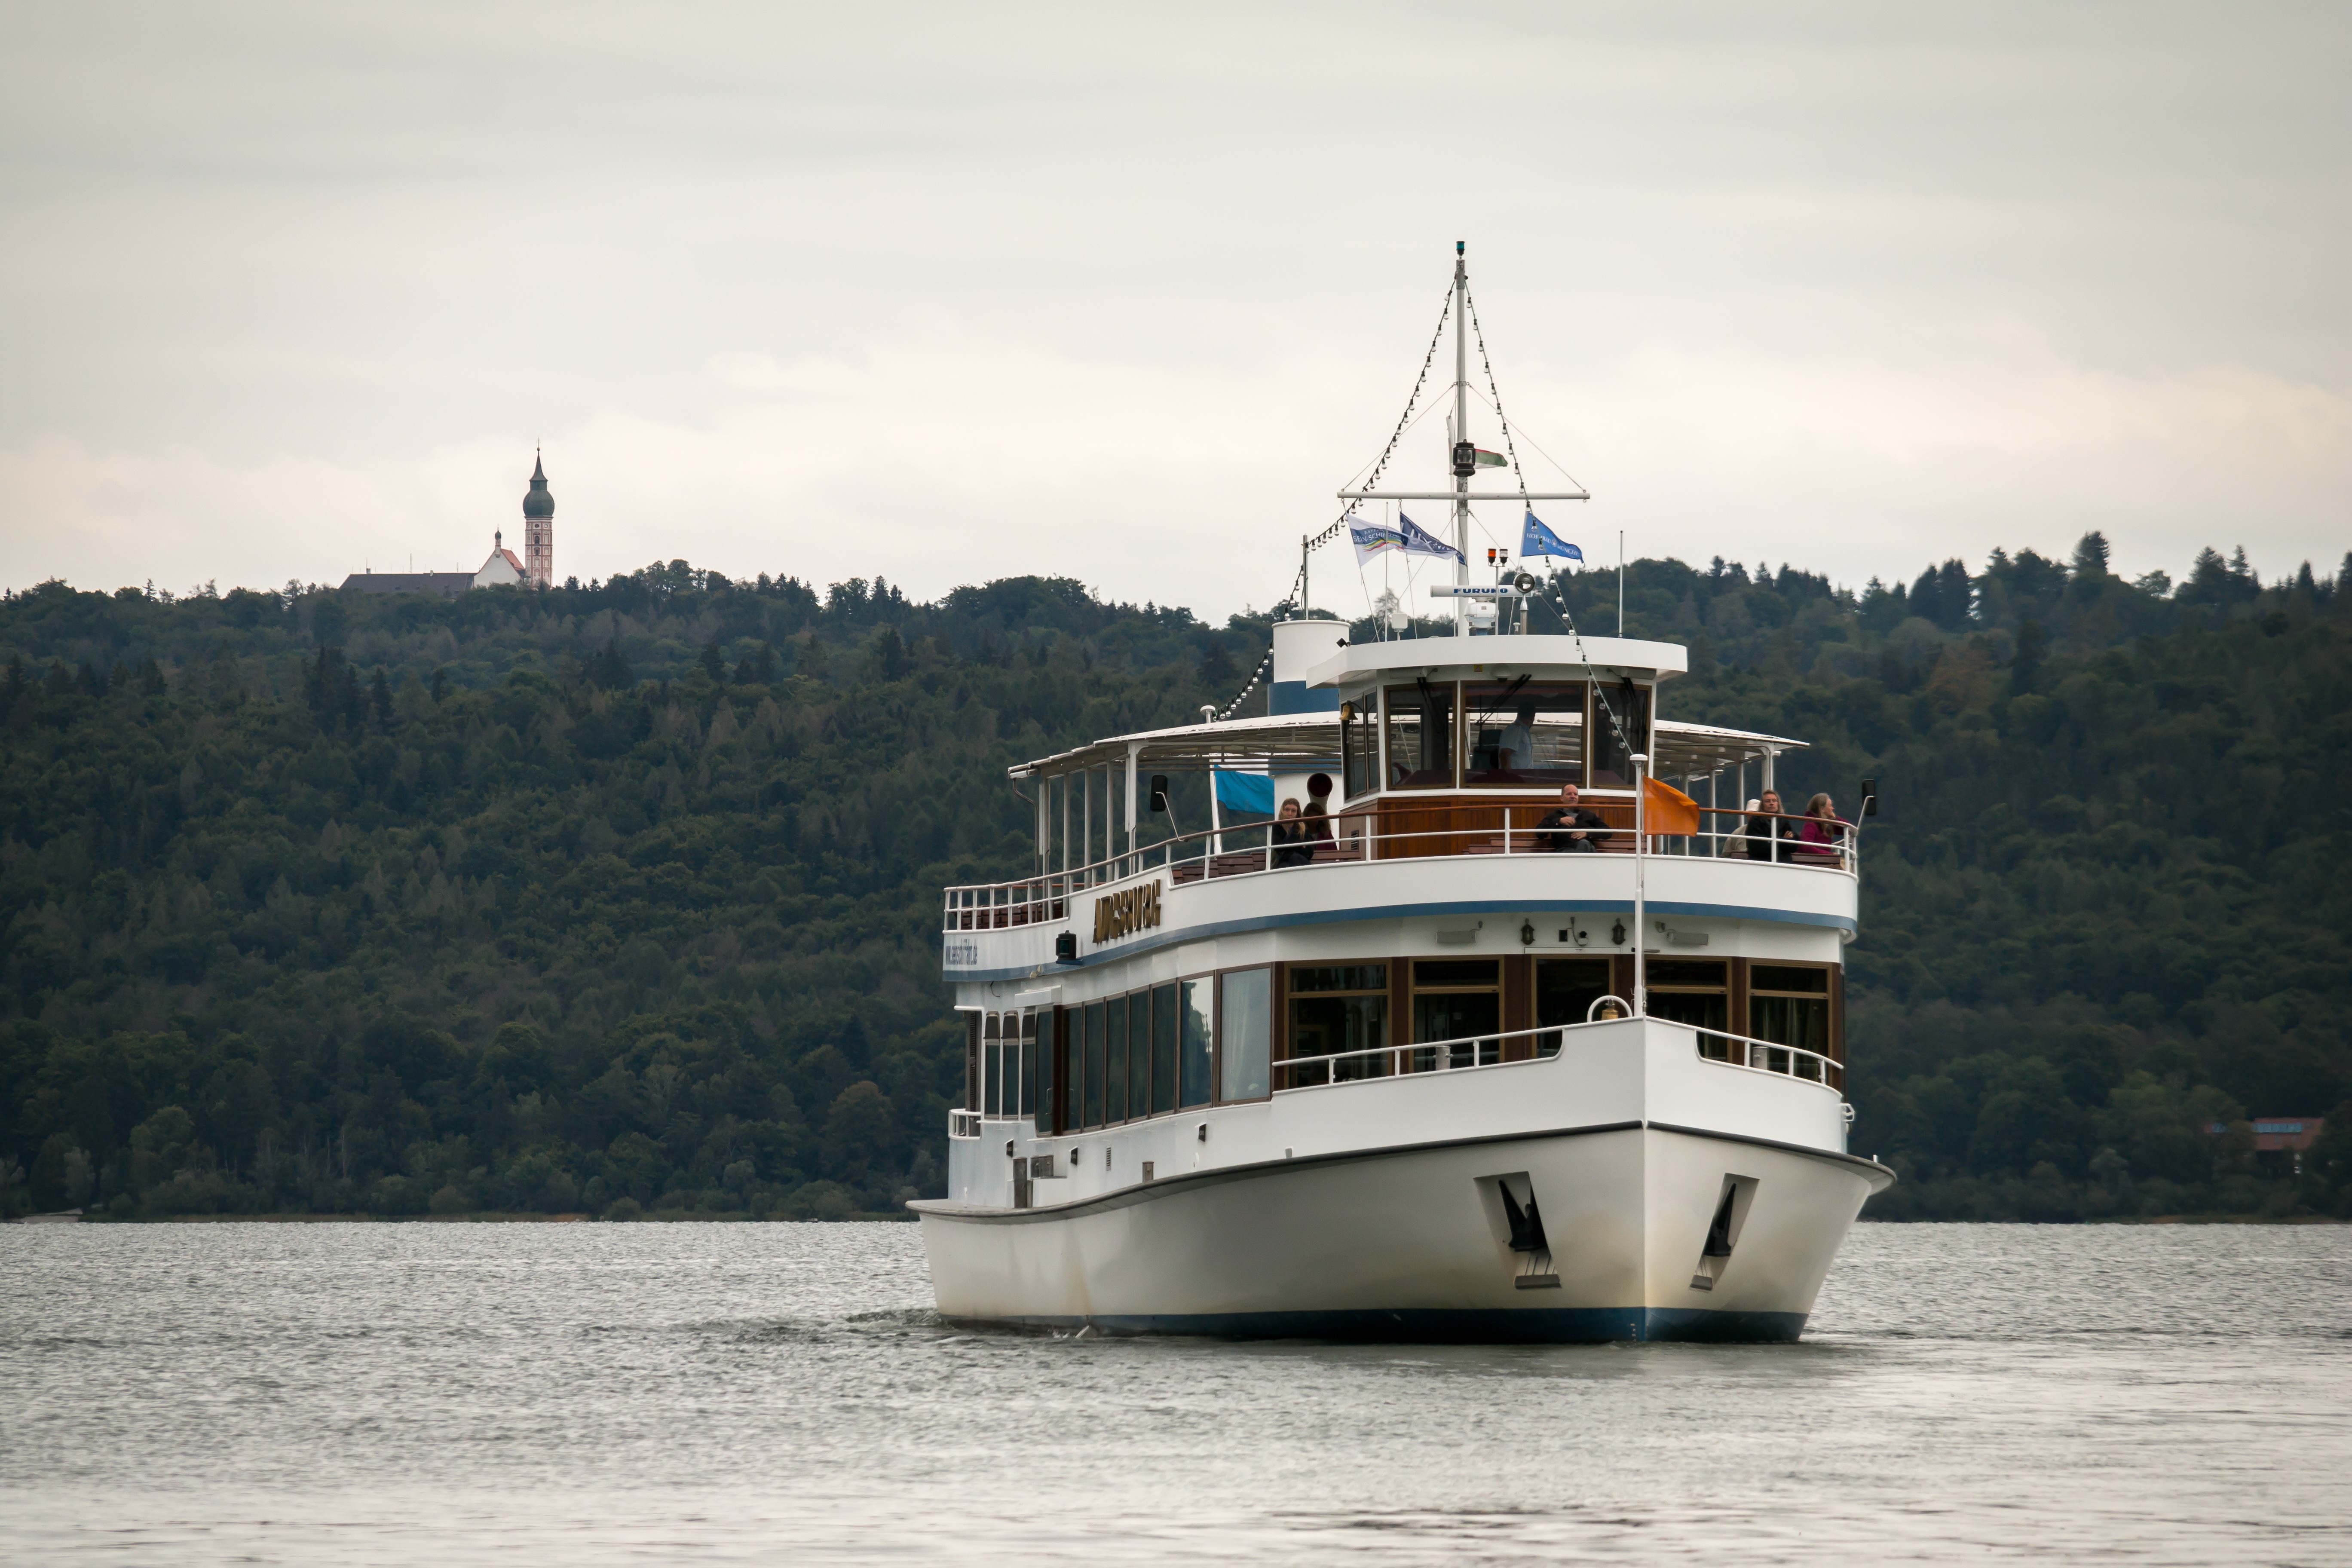
sea, coast, water, boat, lake, ship, travel, boot, vehicle, yacht, holiday, bay, harbor, ferry, monastery, germany, bavaria, watercraft, more, recovery, passenger transport, motor ship, passenger ship, ammersee, andechs monastery, andechs